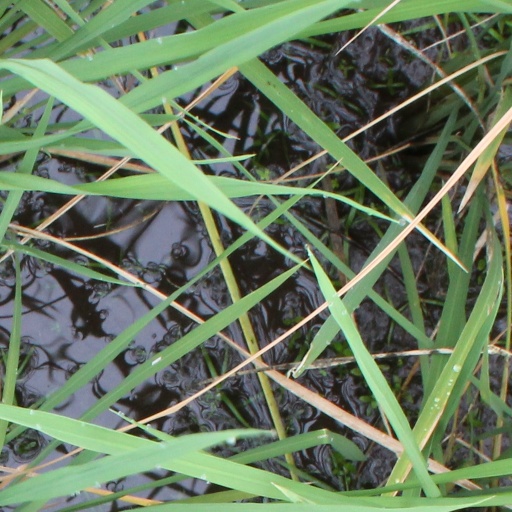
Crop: rice